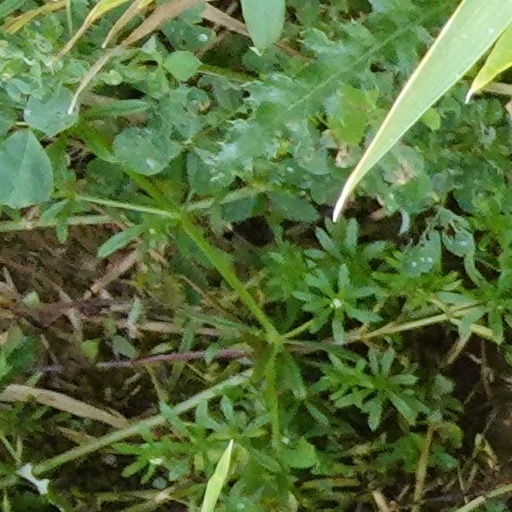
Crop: wheat